Khow suey
Also known as:
es - Spanish: Khow suey
ja - Japanese: カウスェー
jv - Javanese: Khow suey
uk - Ukrainian: Кхоу суей
Category: noodle (egg noodle, noodle soup)
Cuisine: Burmese
Associated cuisines: Burmese
Area: Lower Myanmar
Countries: Myanmar, Pakistan
Region: Southern Asia South Eastern Asia

The is a noodle soup made of egg noodles and curried beef or chicken with coconut milk, served with a variety of contrasting condiments. A squeeze of lemon also adds tanginess.

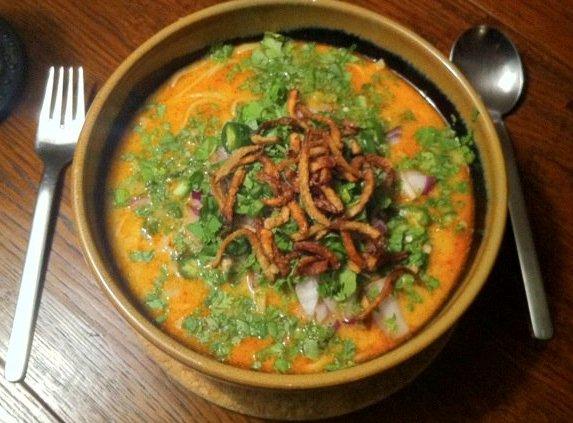